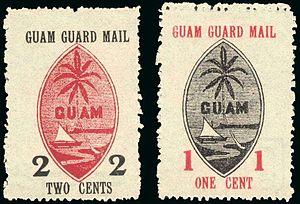
L’histoire philatélique et postale de l'île de Guam, dans l'océan Pacifique est liée à celle des Philippines au temps de la colonisation espagnole et de l'occupation japonaise pendant la Guerre du Pacifique, des États-Unis d'Amérique depuis 1898. Elle possède également une particularité : l'existence d'une poste locale au début des années 1930.